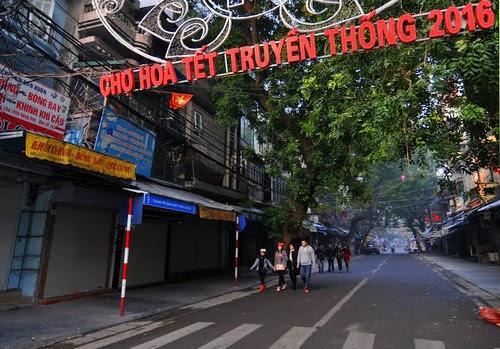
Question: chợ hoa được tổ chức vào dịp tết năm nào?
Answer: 2016